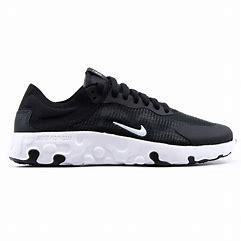
Brand: Nike
Model: Renew Lucent